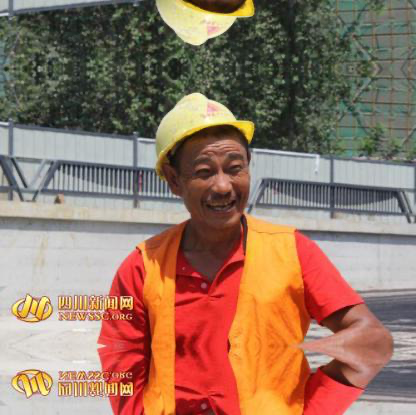
Objects in the image:
label: helmet
label: helmet